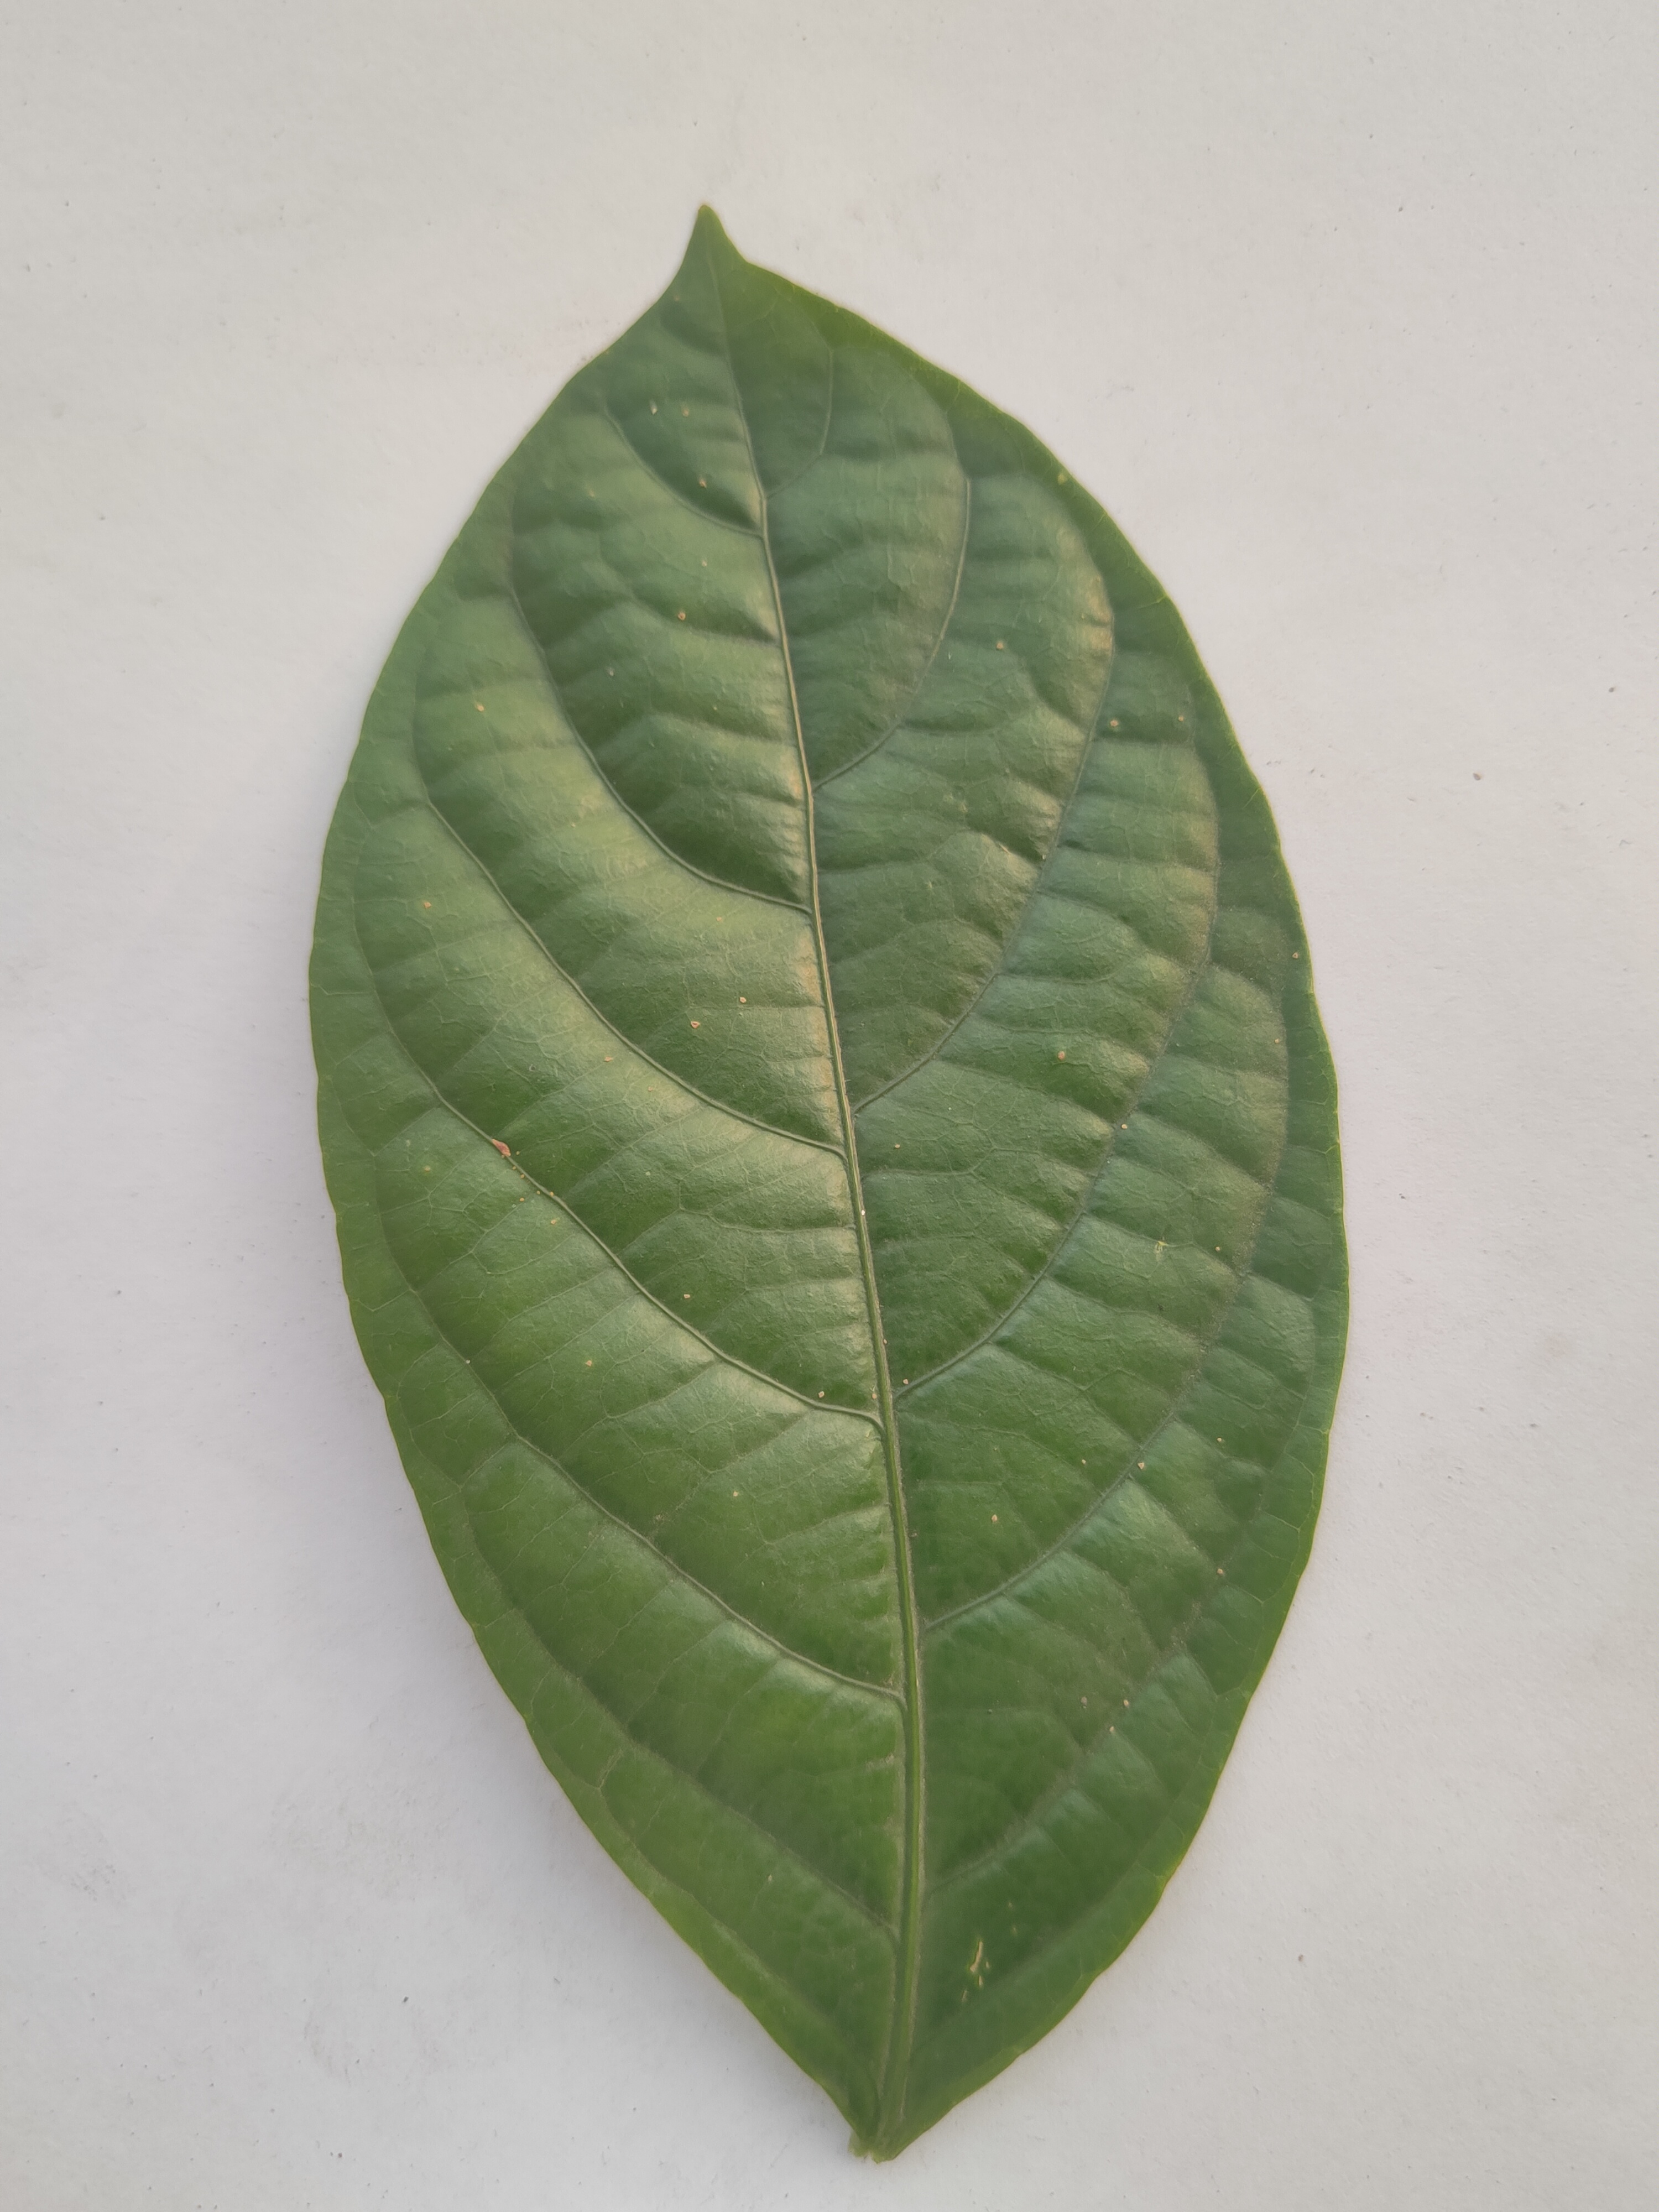
Leaf variety: Lotkon